Alexandra Chreiteh

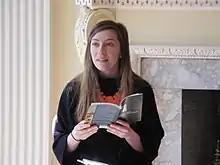

Chreiteh completed her first novel, "Always Coca-Cola", while studying at the Lebanese American University, after drafting the story for an assignment in an Arabic creative writing class. The book's protagonist is Abeer Ward, a college-age woman who is concerned with protecting her purity and closely following Muslim traditions. Her close friend and model, Yana, is pregnant out of wedlock, and Abeer attempts to help her. Yana's modeling career puts her into a soda ad that features her nearly naked body. Abeer witnesses and experiences many attacks on women's bodies which lead her to experience a coming-of-age moment.